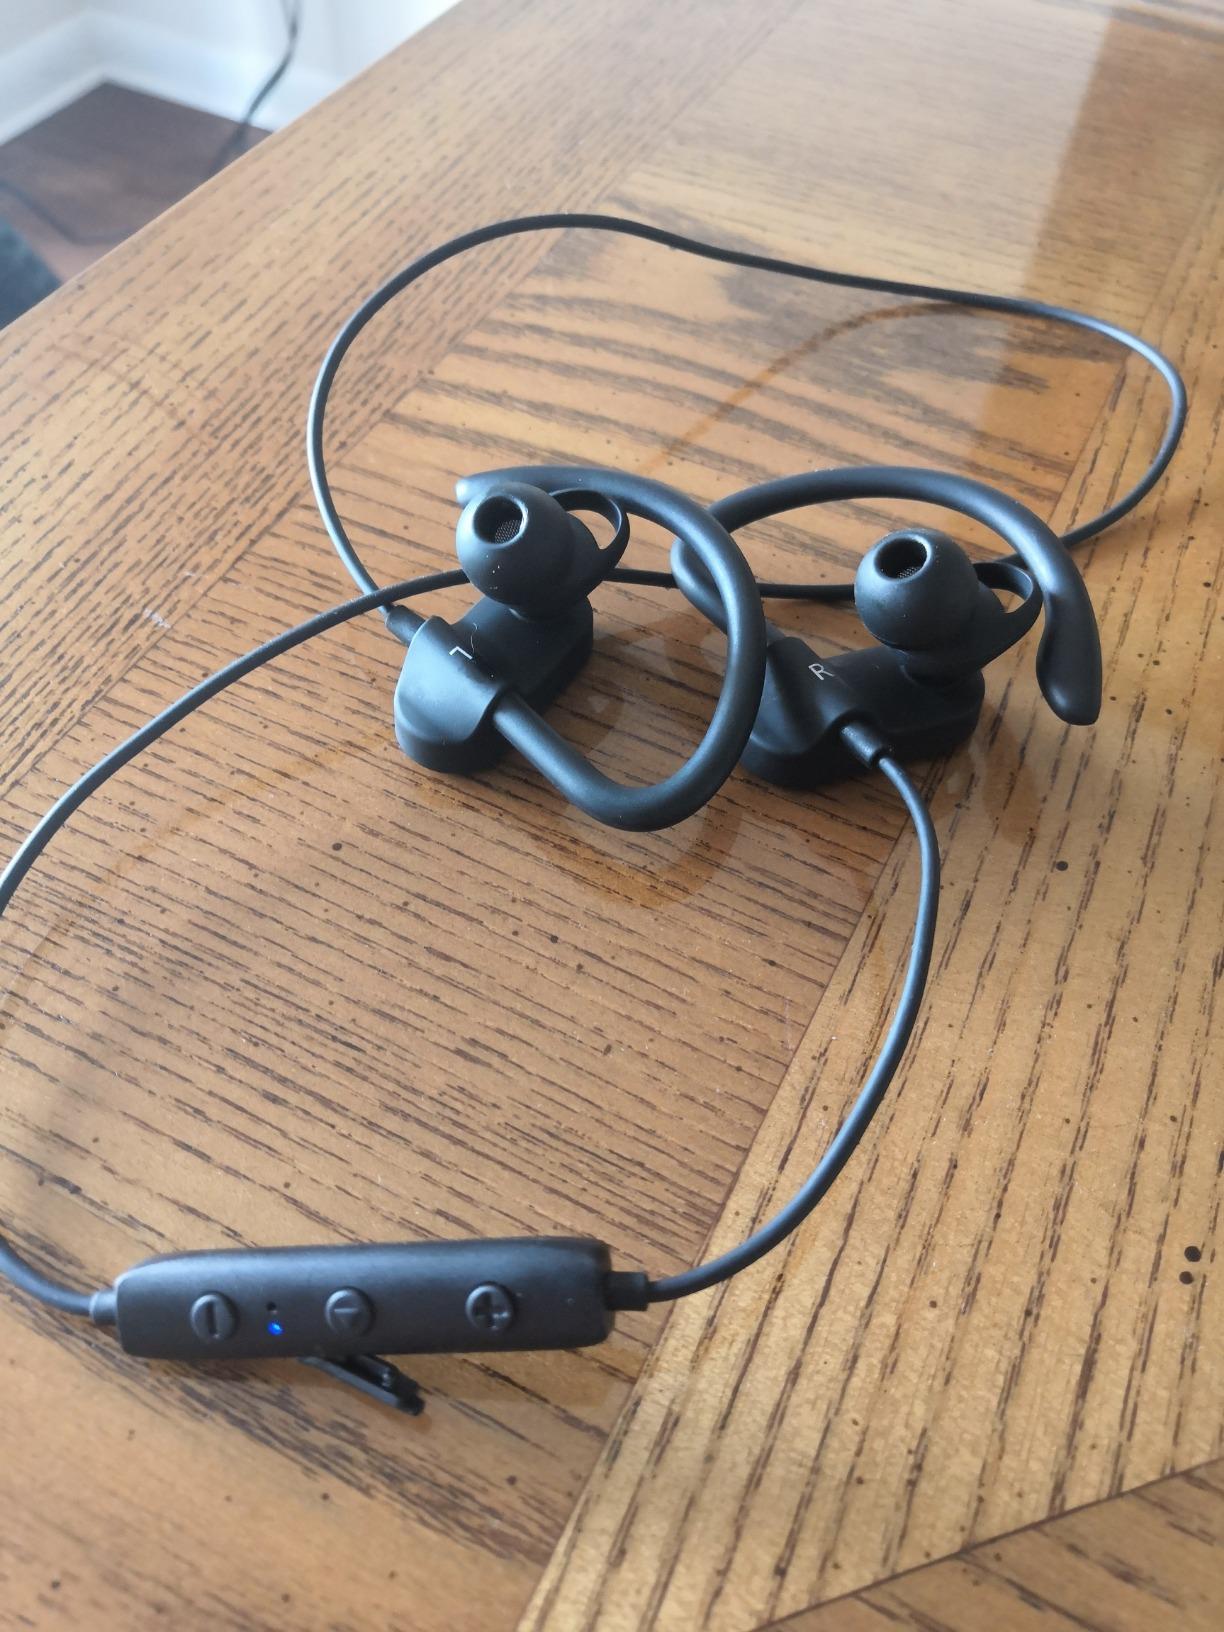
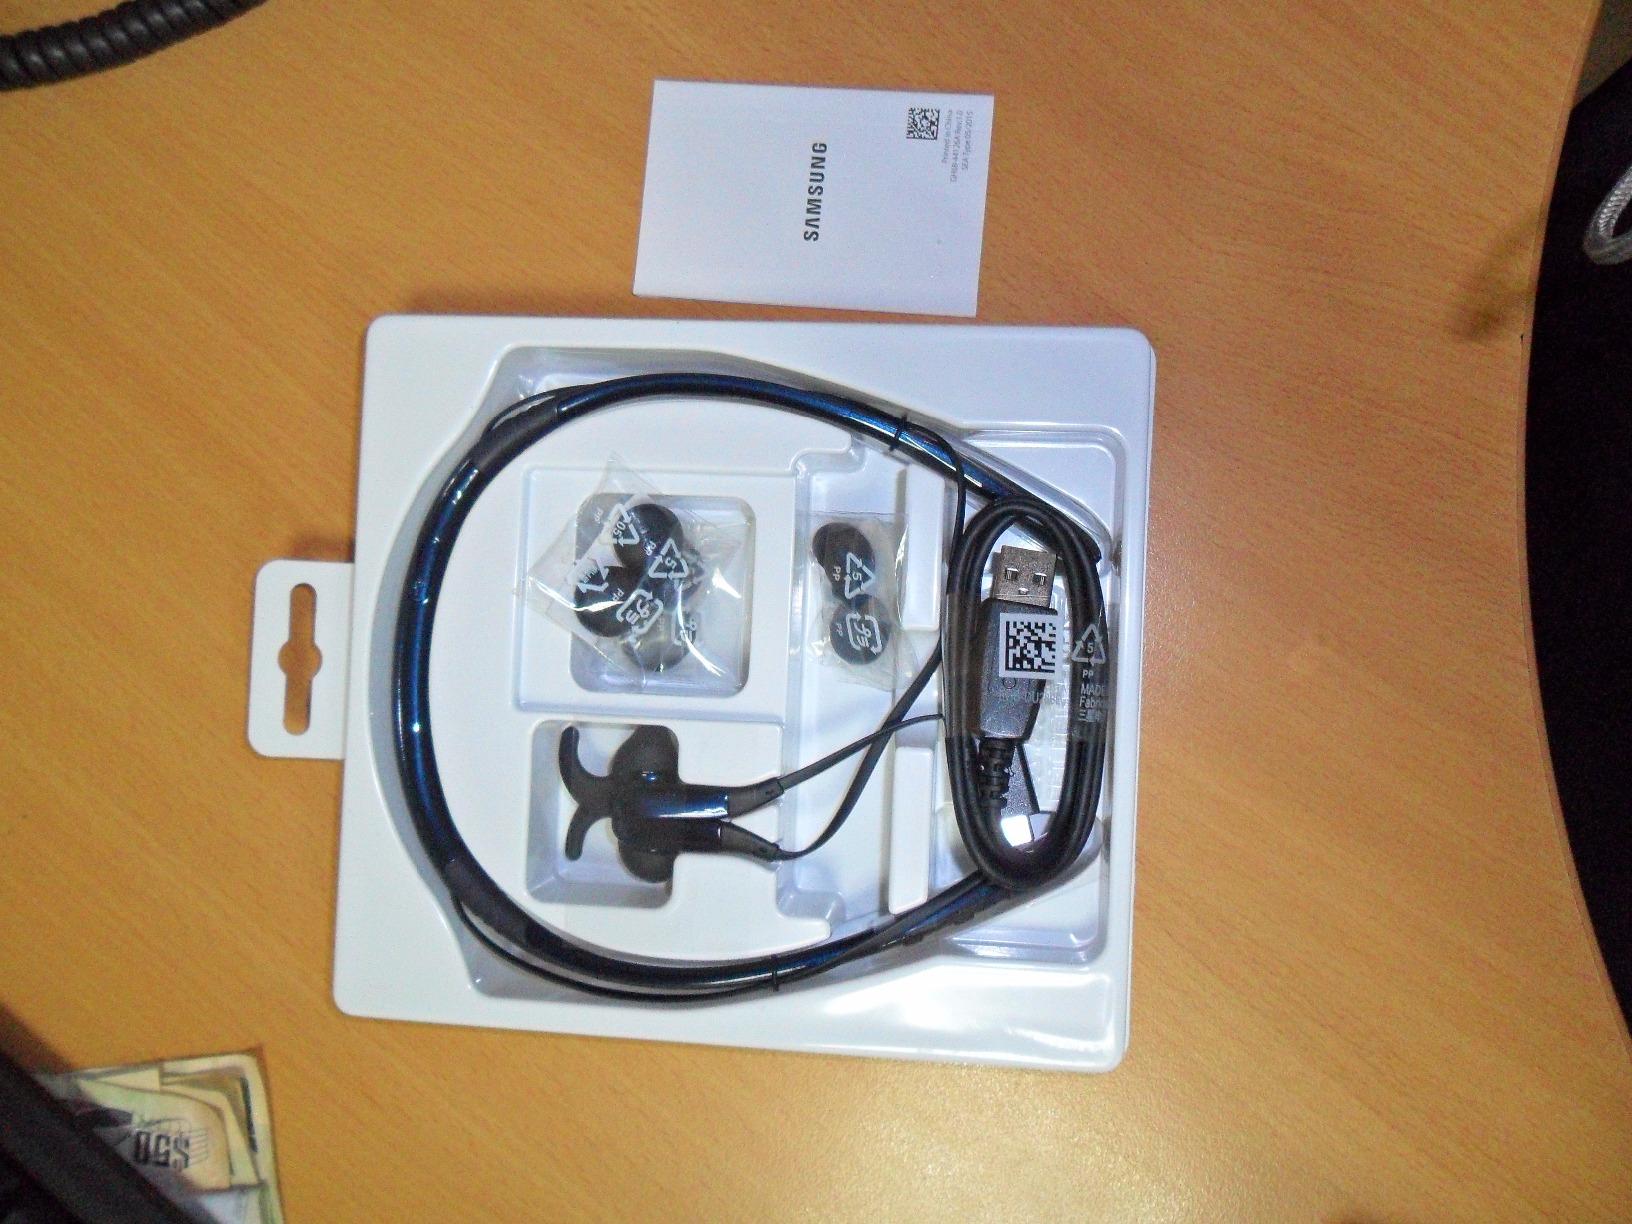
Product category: headphones
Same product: no